Southern Ocean

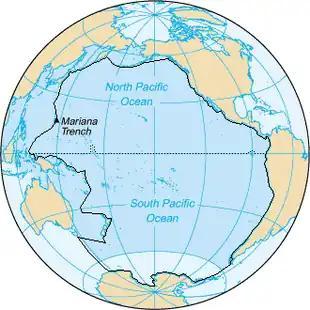
Area inside the black line indicates the area constituting the Pacific Ocean prior to 2002; darker blue areas are its informal current borders following the recreation of the Southern Ocean and the reinclusion of marginal seas.

The northern limits of the Southern Ocean were moved southward in the IHO's 1937 second edition of the "Limits of Oceans and Seas". From this edition, much of the ocean's northern limit ceased to abut land masses.